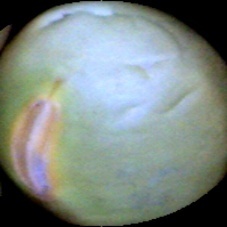
Label: Immature